California during World War II

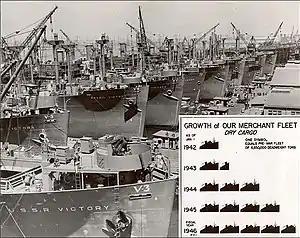
War Shipping Administration photo showing early 1944 Victory ship construction at California Shipbuilding Corporation with a May 1945 war tonnage production chart

American railroads moved 70% of all freight transported in the United States in 1940. During World War II the passenger and freight volume increased vastly. Railroads moved about 90% of the military's cargo need and transported 98% of military personnel. Railroads worked overtime to keep up with demand. It was patriotic to avoid all unnecessary travel, to give space needed for troop movement. Railroad brought troops to California training centers and camps. Railroad brought workers to California's growing defense industry. During World War II rail-line moved to Diesel locomotives and away from the labor-intensive steam locomotives. The Army had special hospital cars built to move wounded soldiers, one operated out of San Francisco.